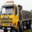
Label: truck